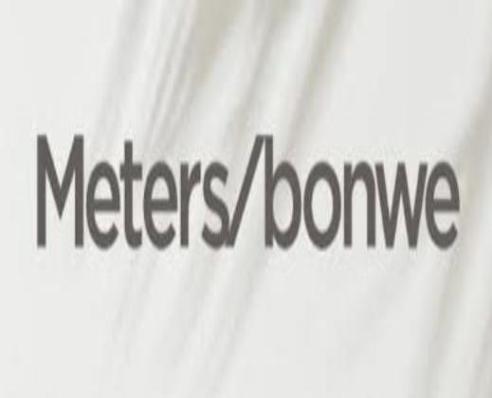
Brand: meters bonwe
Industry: Clothes